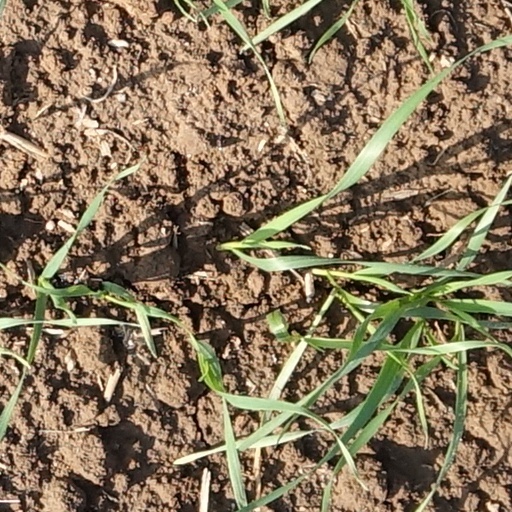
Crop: wheat